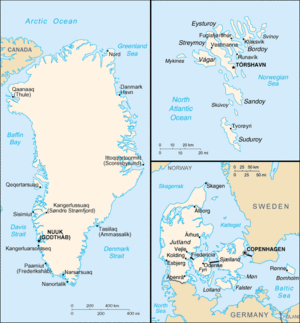
Le Danemark, en forme longue le royaume de Danemark ou le royaume du Danemark, est un pays d’Europe du Nord et de Scandinavie, dont le territoire métropolitain est situé au sud de la Norvège, de laquelle il est séparé par le Skagerrak ; au sud-sud-ouest de la Suède, le Kattégat faisant office de frontière naturelle avec cette dernière ; et au nord de l'Allemagne, seul pays avec lequel il partage une frontière terrestre. Sa capitale est Copenhague.